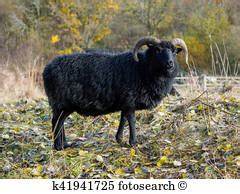
Label: sheep